Dolenja Vas, Ribnica

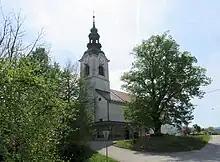
Saint Roch's Church

The local parish church, built on a slight elevation in the western part of the settlement, is dedicated to Saint Roch and belongs to the Roman Catholic Archdiocese of Ljubljana. It was built in 1818. A chapel dedicated to Saint Margaret, outside the settlement to the east, is the converted surviving sanctuary of a larger 16th-century church, belonging to the same parish.